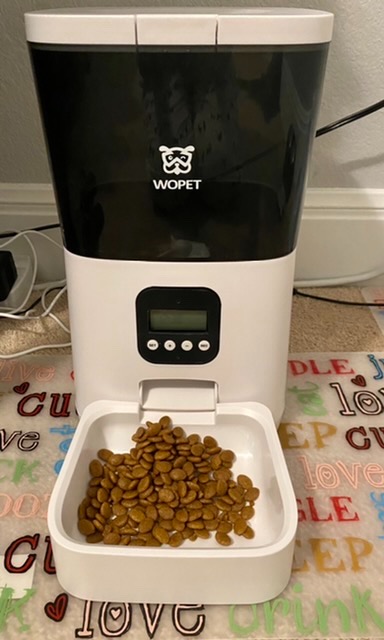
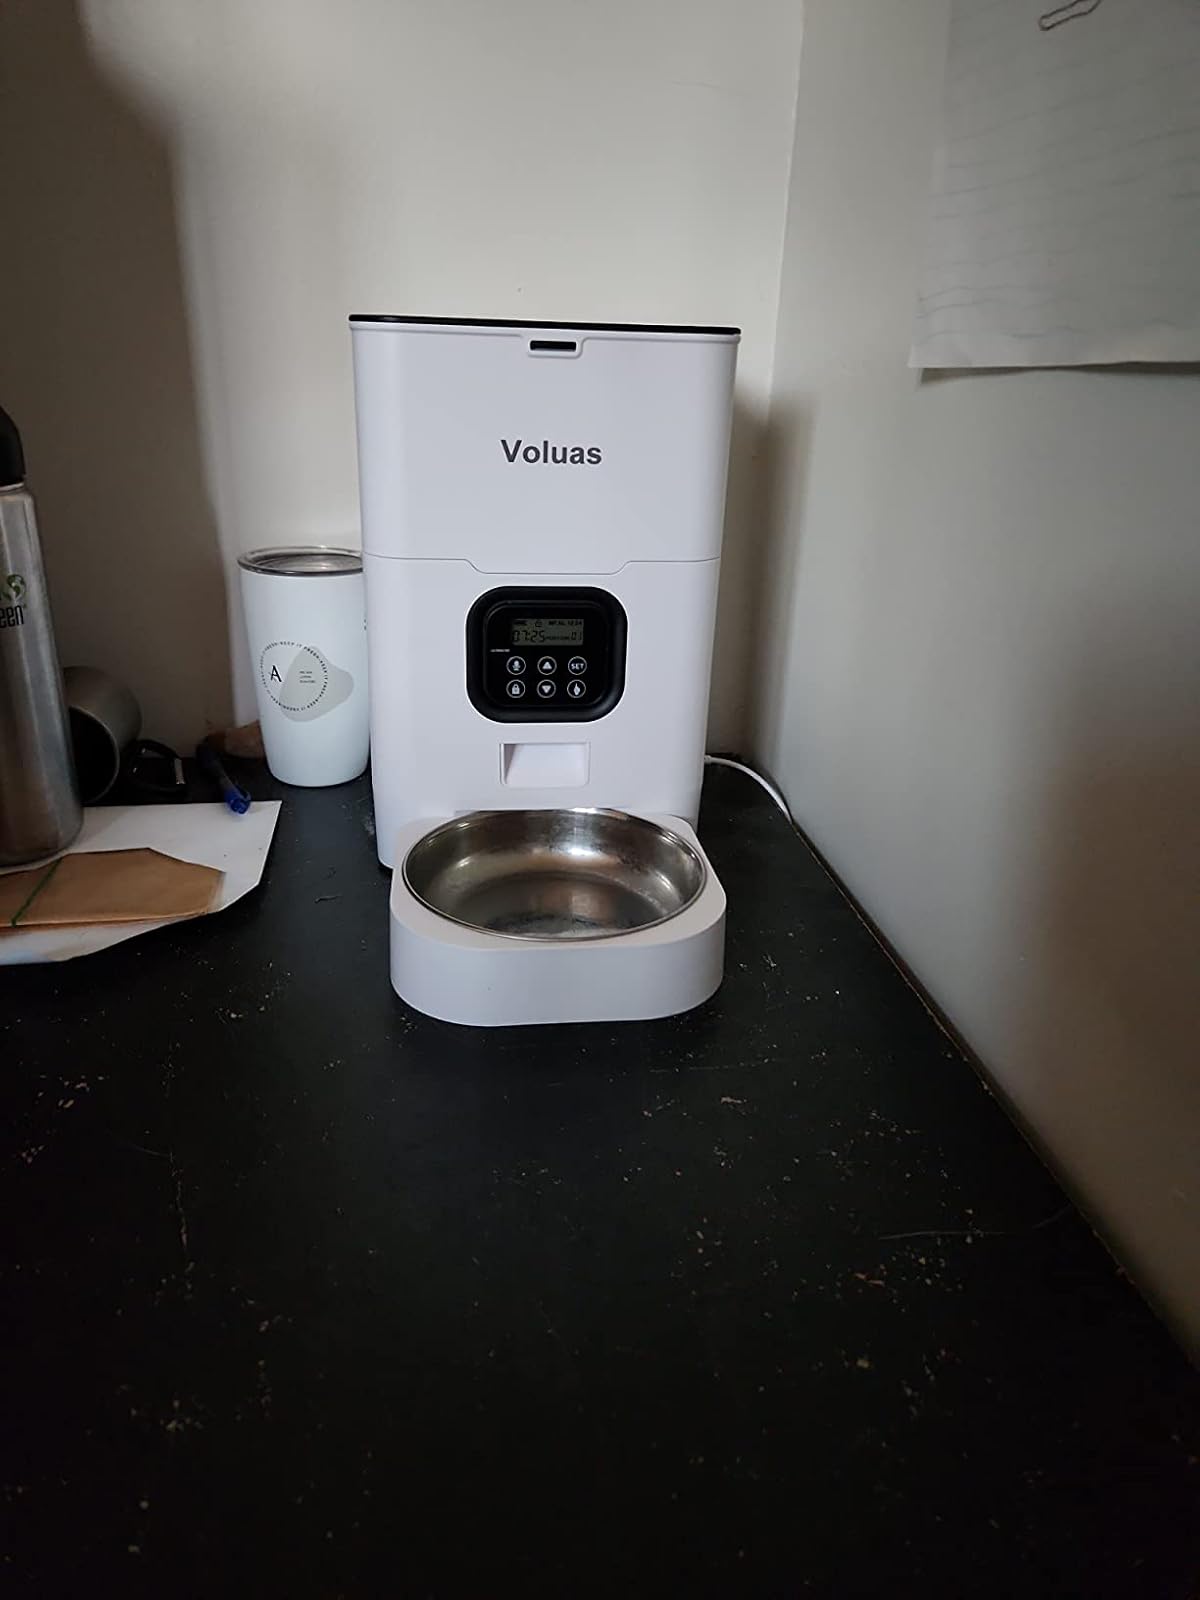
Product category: items_feeder
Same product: no